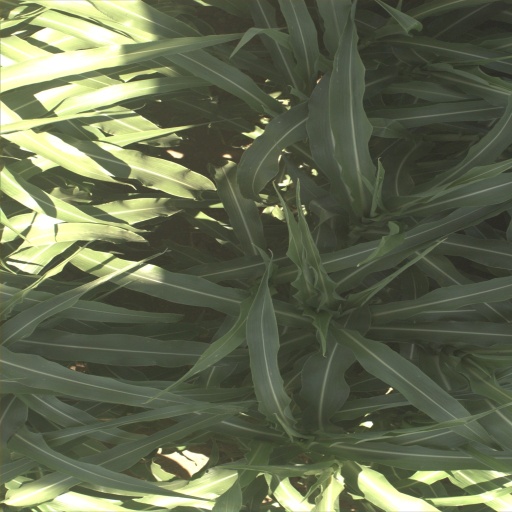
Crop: sorghum